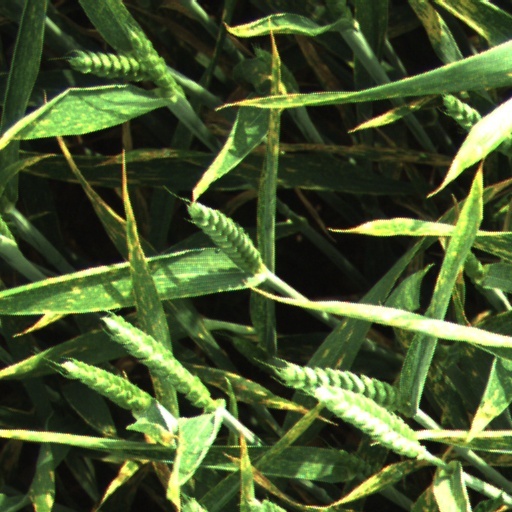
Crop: wheat